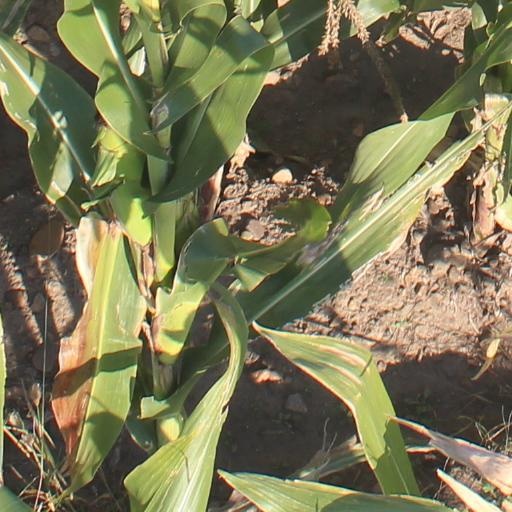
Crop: maize; corn